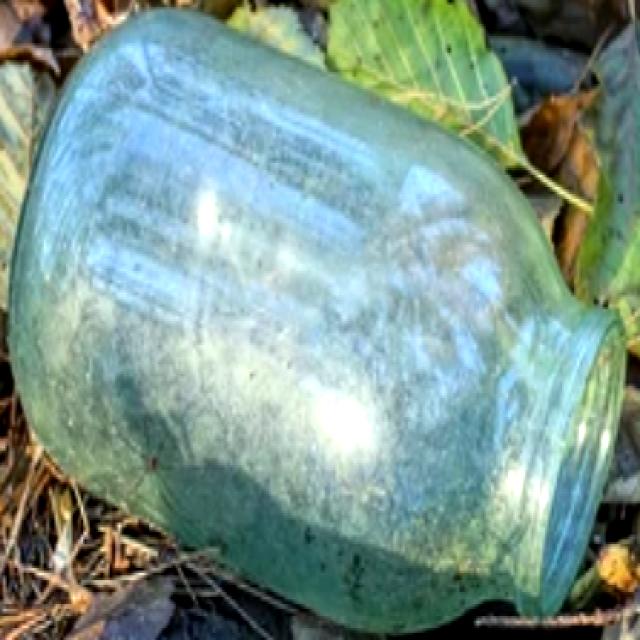
Label: Glass